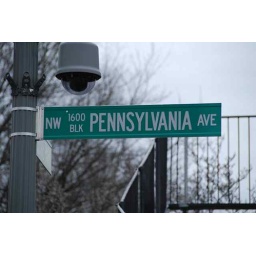
The street sign in front of the White House with a security camera above.